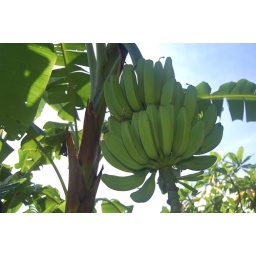
Visually I like the green against the light blue sky &amp;amp; the fact that in 2-3 weeks it's healthy snacks...